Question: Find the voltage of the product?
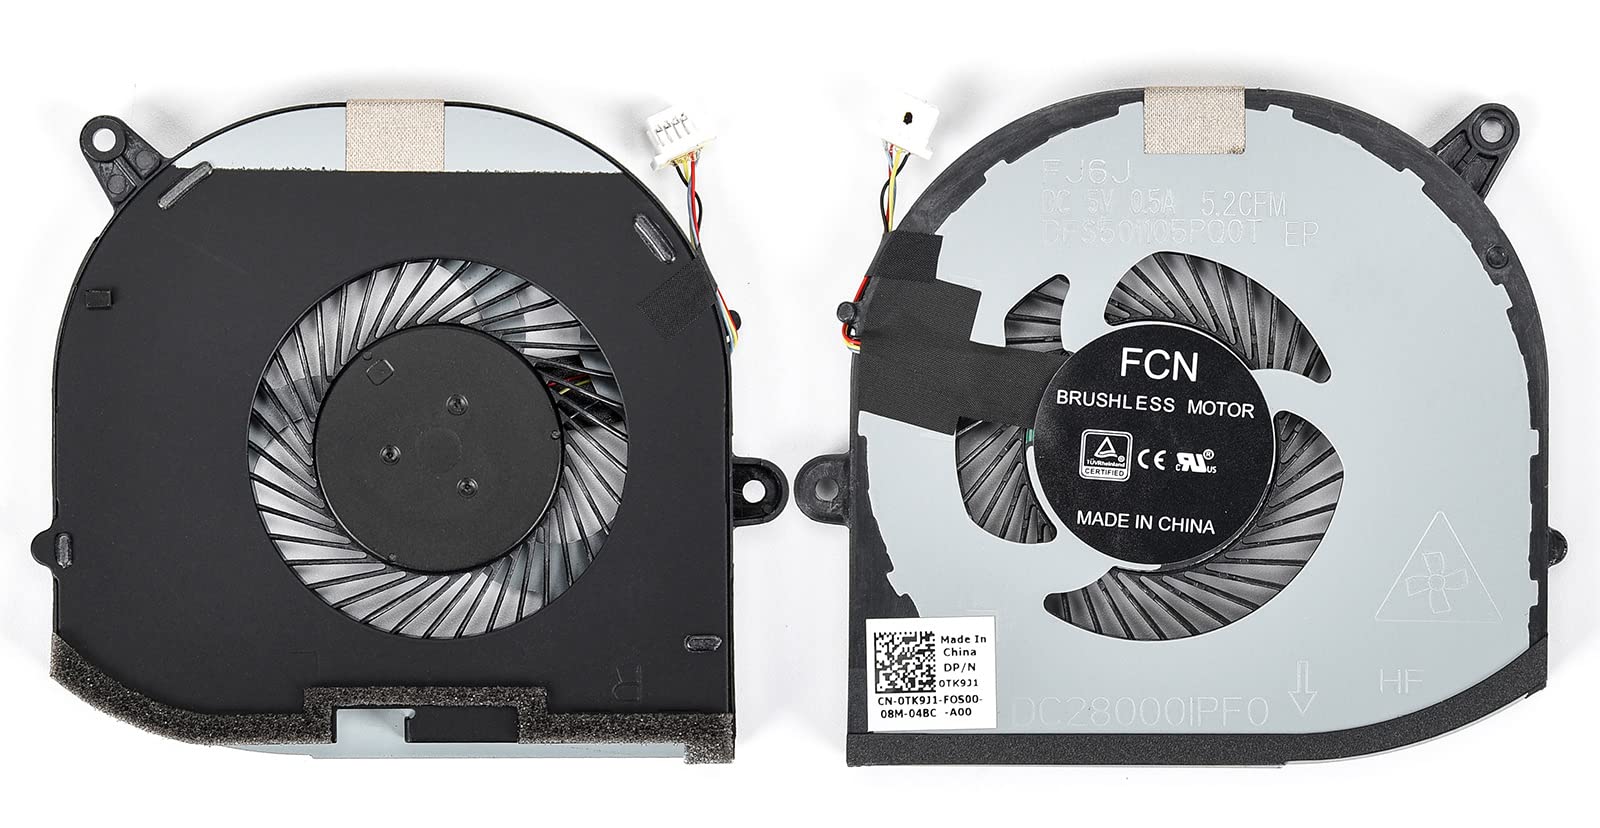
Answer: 5.0 volt